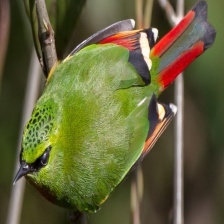
Species: FIRE TAILLED MYZORNIS
Scientific name: MYZORNIS PYRRHOURA